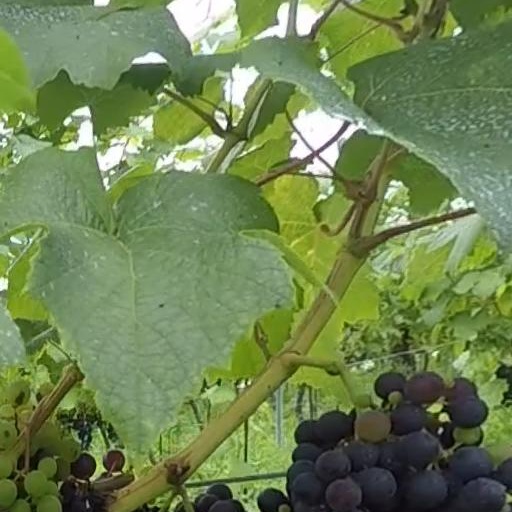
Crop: grape